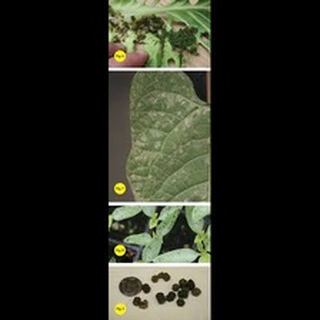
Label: wheat_mite